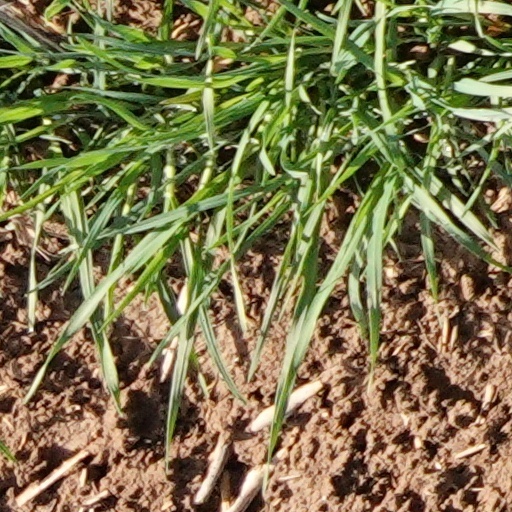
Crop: wheat